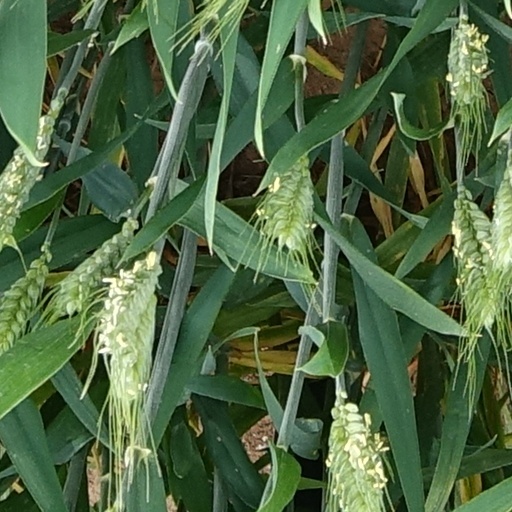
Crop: wheat